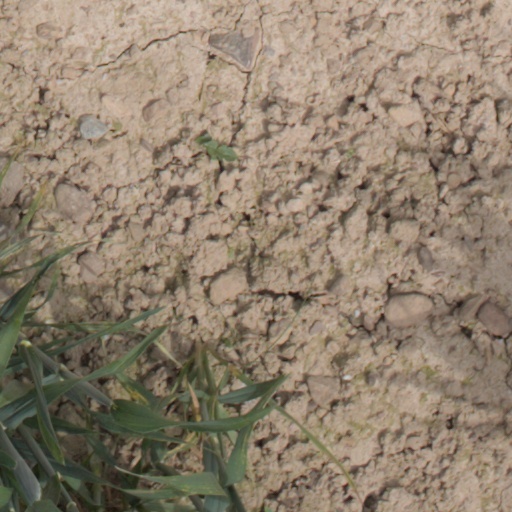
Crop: wheat